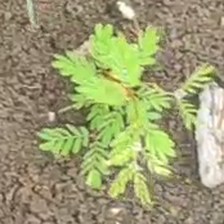
Weed species: Gajar_gavat_(Parthenium hysterophorus)